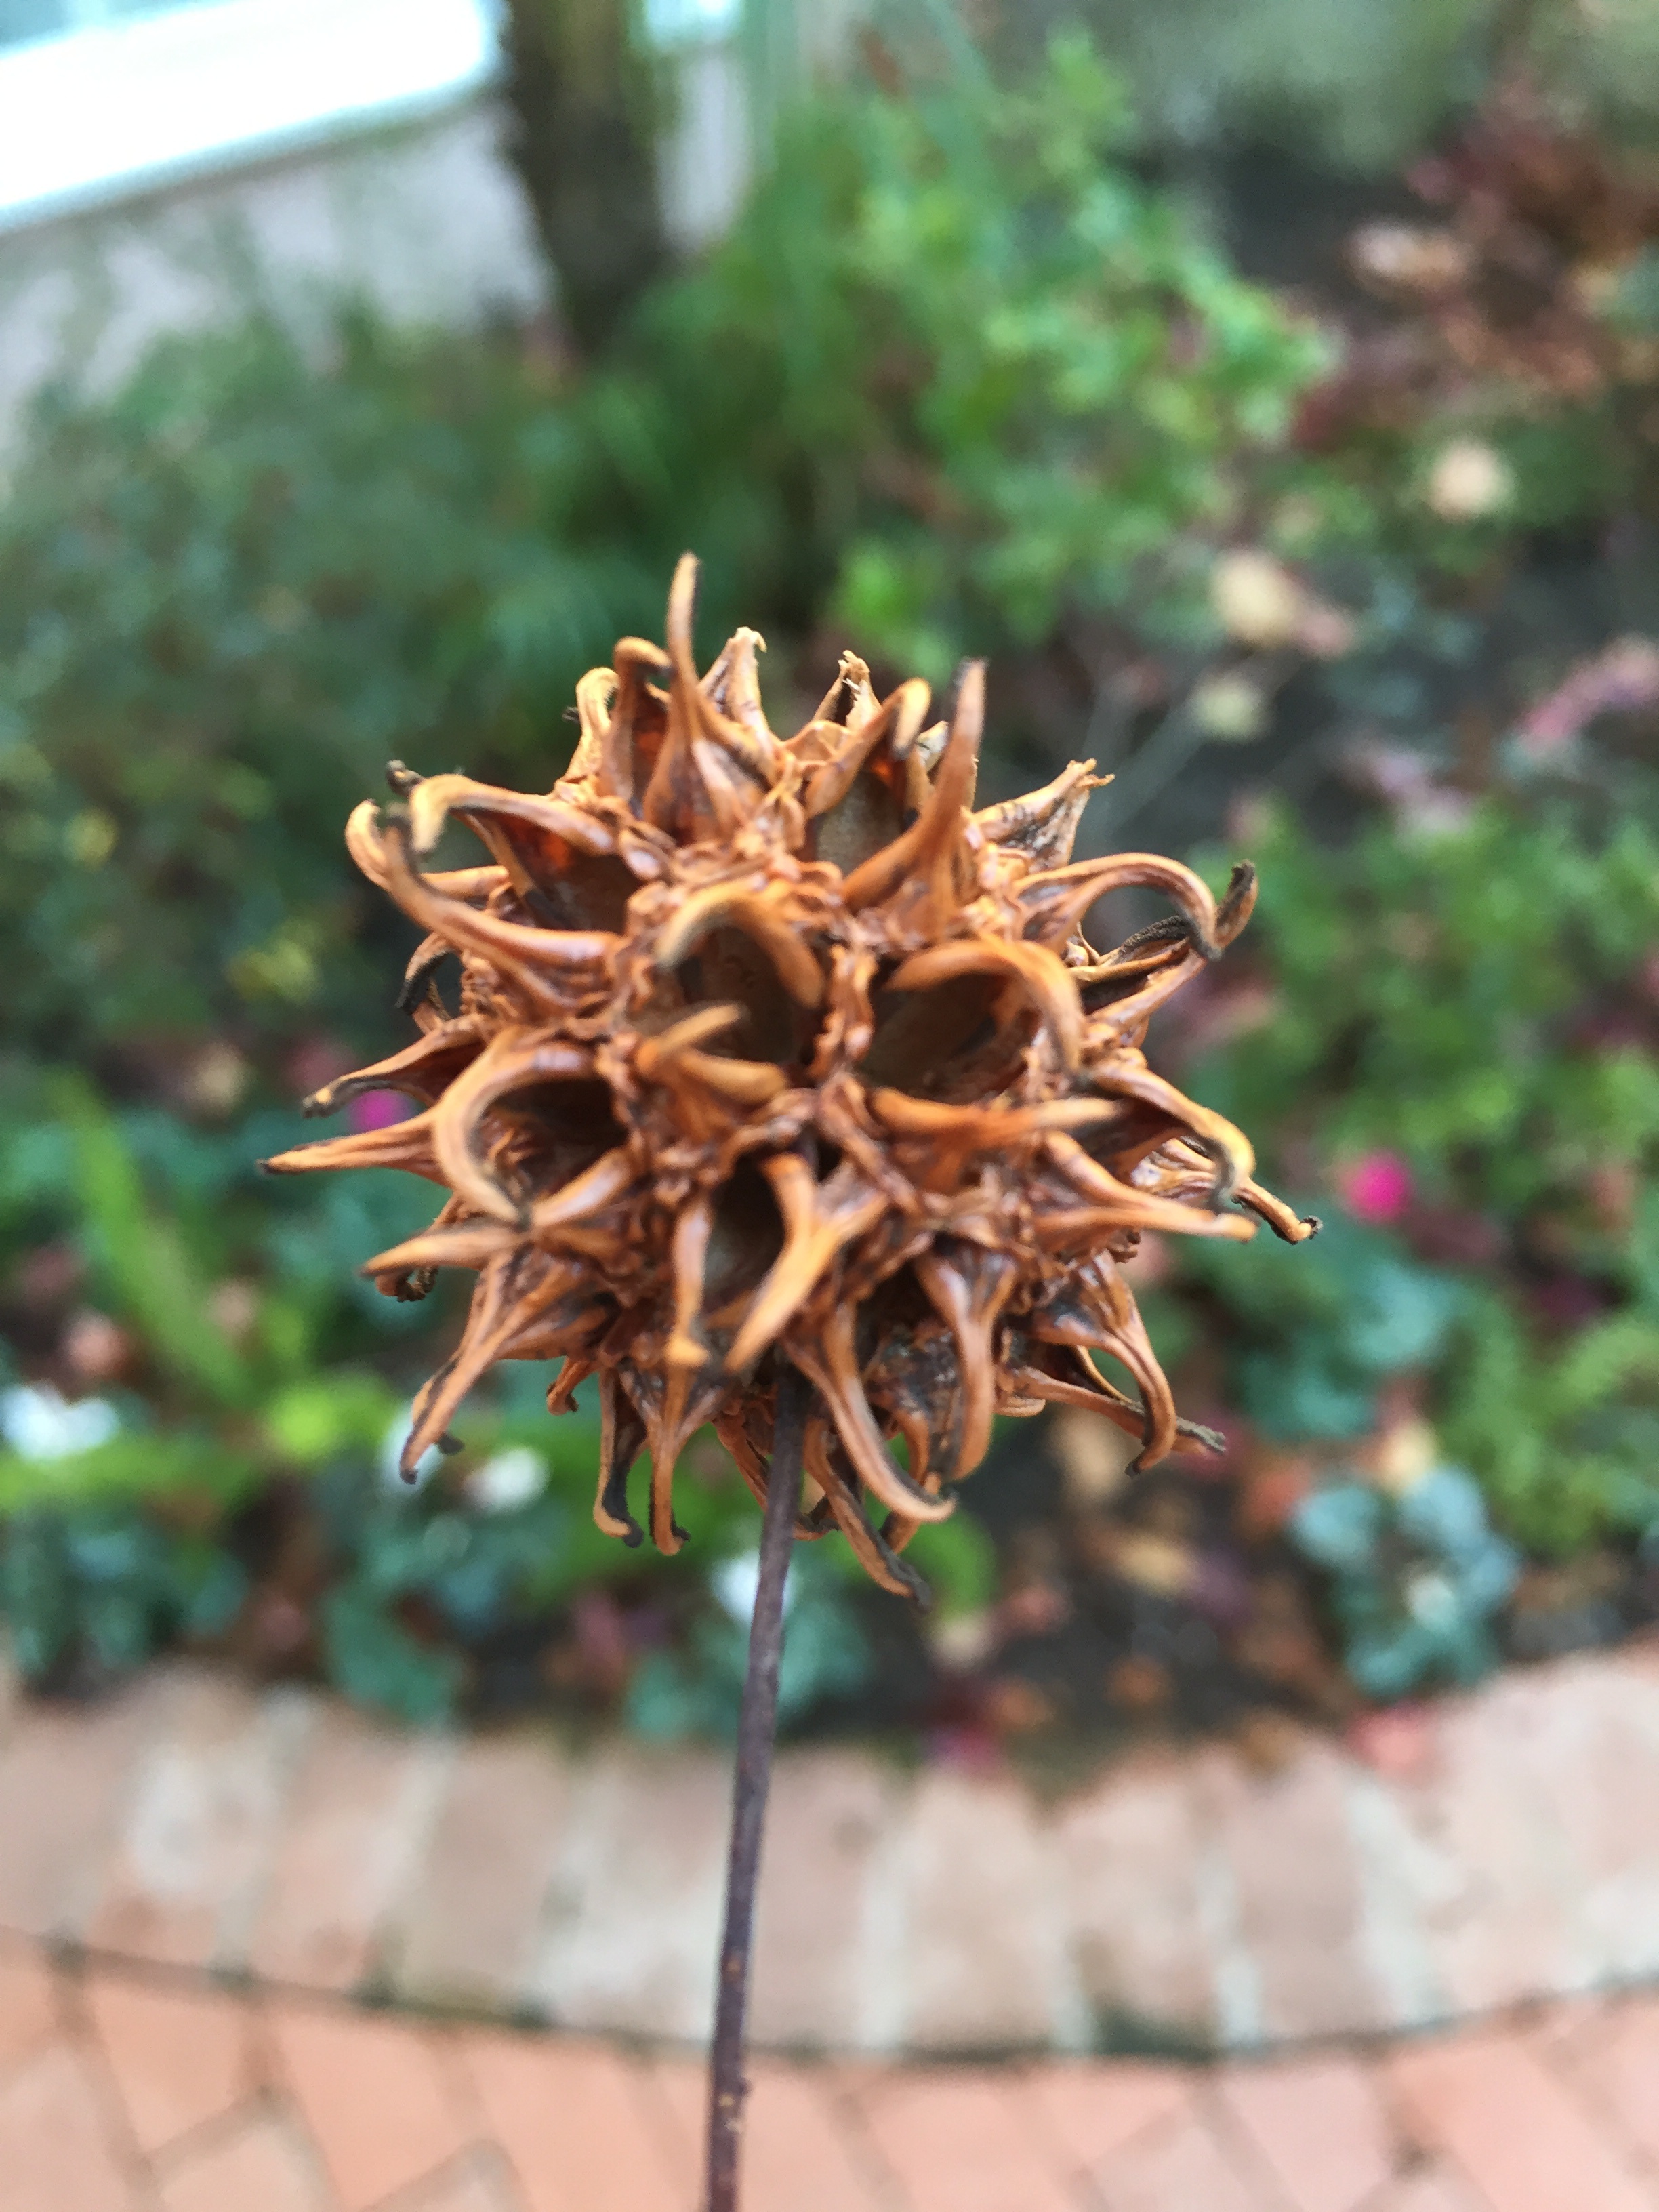
tree, plant, leaf, flower, produce, botany, flora, flowering plant, land plant